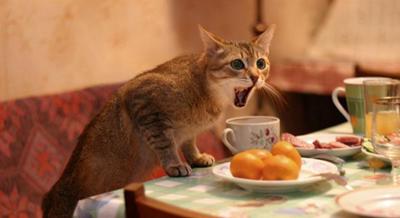
回答: おいじーさん!あんたが食うのはこっちだろ!それは俺のキャットフードだ!!︎おい聞こえてんのか!!︎じいさーーん!!︎